Gorizia Castle

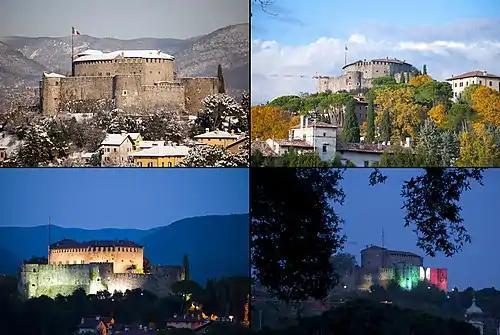
Views of the castle

The castle now houses the Museum of the Middle Ages of Gorizia. The interiors are decorated with original furniture and furnishings, and reproductions of weapons and siege engines are shown. In the central courtyard it is still possible to see the remains of the old 11th-century tower. Above the entrance there is a statue of the Lion of Saint Mark, symbol of the Republic of Venice. Although dating back to the 16th century, it was never used because of the brief Venetian domination, until 1919, when it was placed in its current location. On the hill around the castle there is a public park.